Lithology

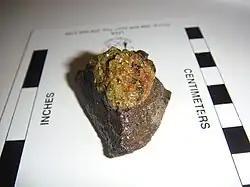
An ultramafic mantle xenolith with olivine and pyroxene (altering brown to iddingsite) in a matrix of mafic basalt scoria

In rocks in which mineral grains are large enough to be identified using a hand lens, the visible mineralogy is included as part of the description. In the case of sequences possibly including carbonates, calcite-cemented rocks or those with possible calcite veins, it is normal to test for the presence of calcite (or other forms of calcium carbonate) using dilute hydrochloric acid and looking for effervescence.